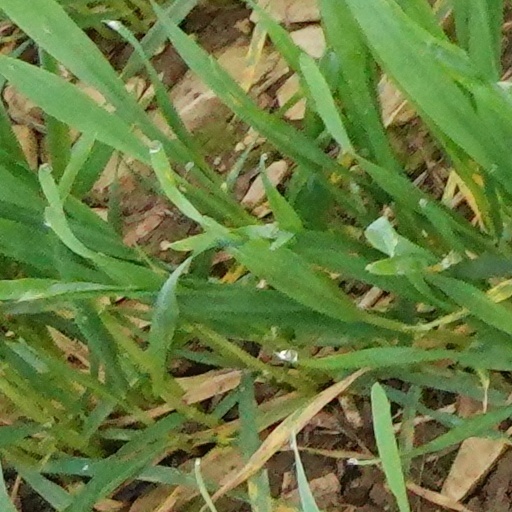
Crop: wheat